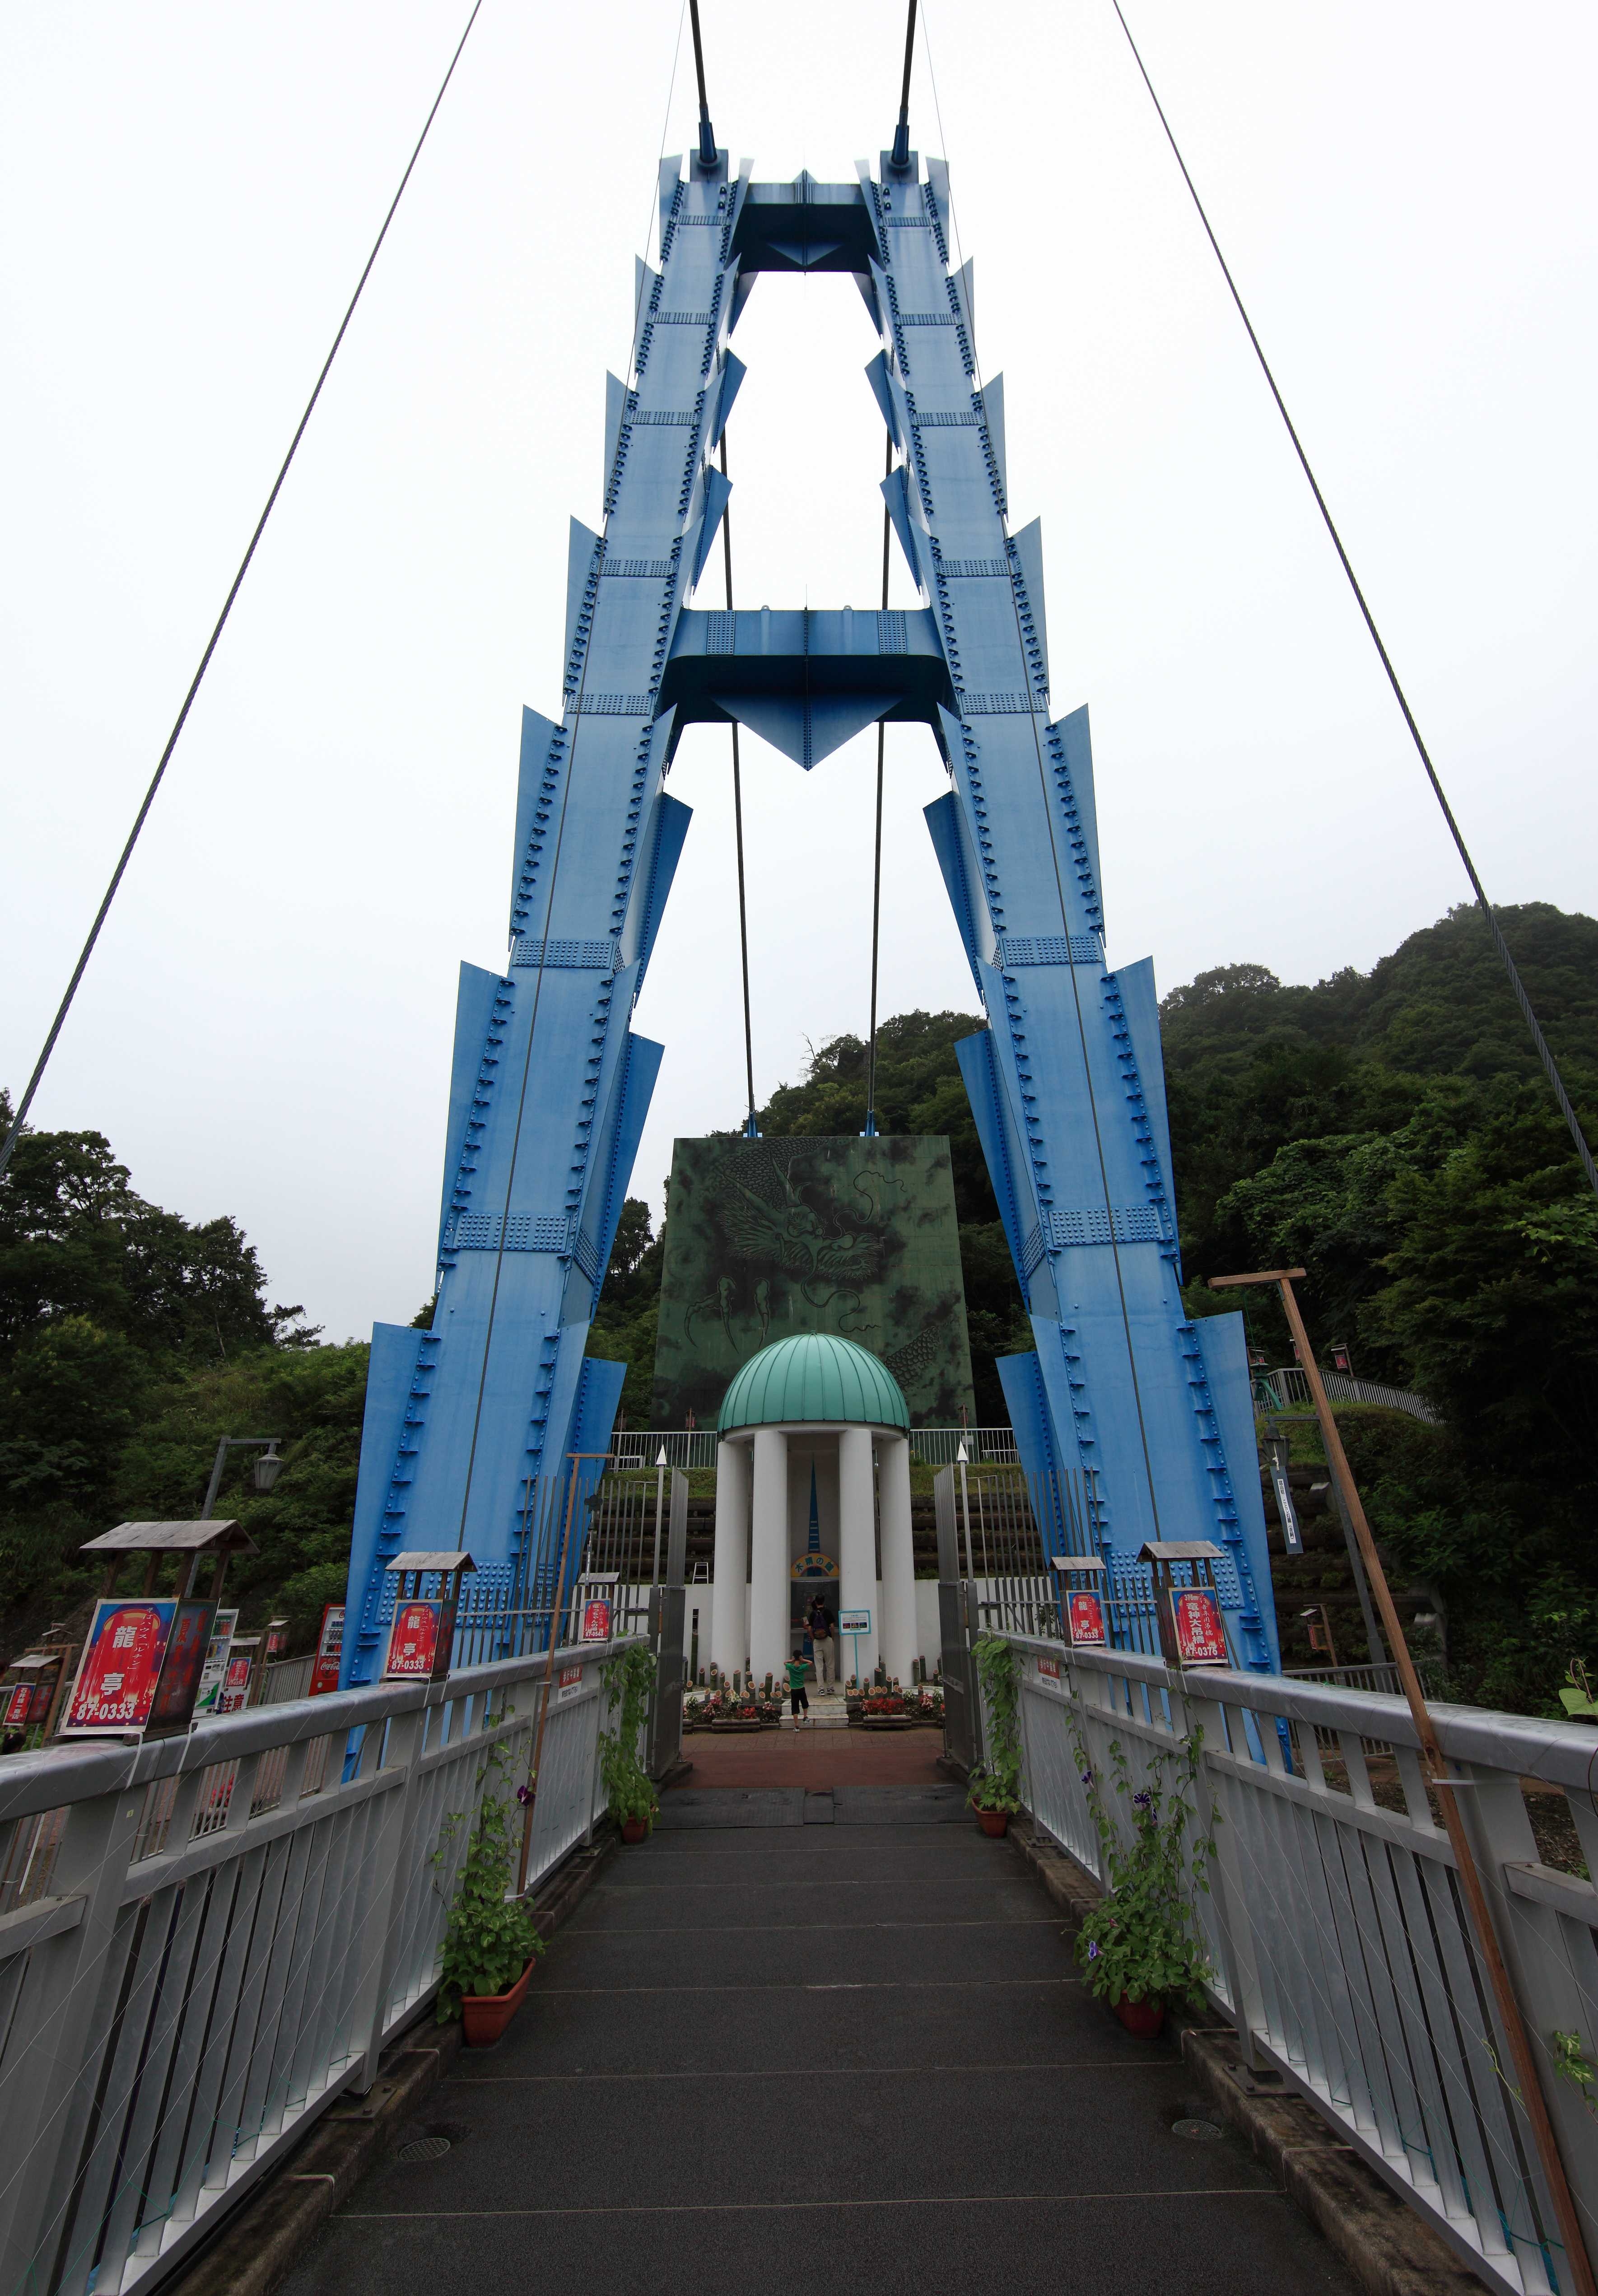
bridge, high, tower, mast, canon, landmark, suspension, eos, 5d, hires, markii, hi, res, resolution